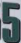
Number: 5